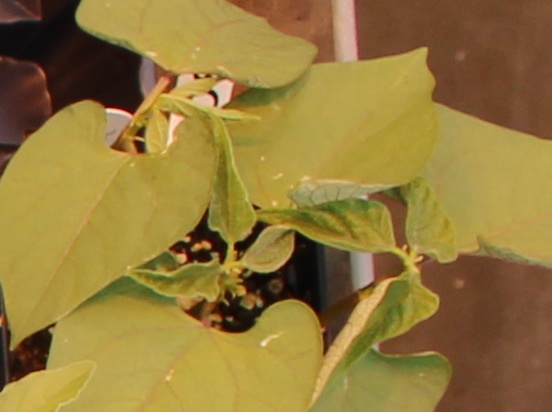
Label: Blackbean